Marshall F. Moore

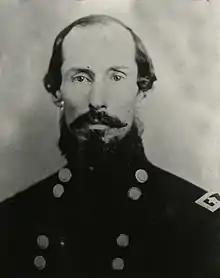

Marshall Frank Moore (12 February 182926 February 1870) was an American Civil War veteran, attorney, and the seventh Governor of Washington Territory.